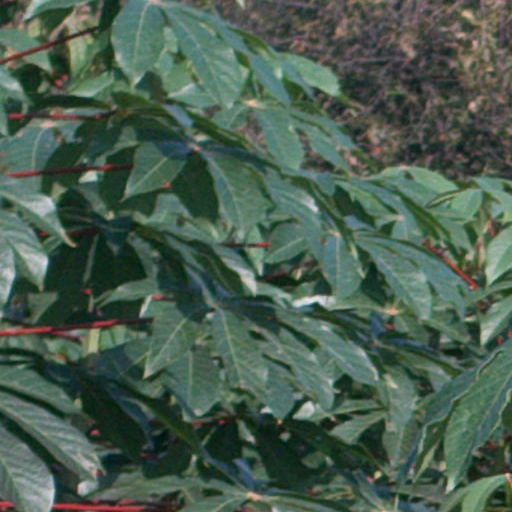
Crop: cassava